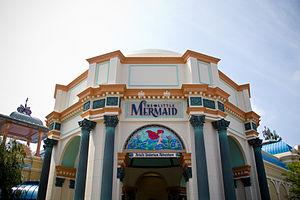
The Little Mermaid: Ariel's Undersea Adventure est un parcours scénique basé sur le film La Petite Sirène, situé dans la zone Paradise Pier du parc Disney California Adventure. Il a été inaugurée à Disney California Adventure le 3 juin 2011. Une deuxième version a ouvert au Magic Kingdom le 6 décembre 2012.
Ces différentes listes sont non exhaustives.